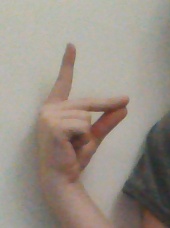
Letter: ta